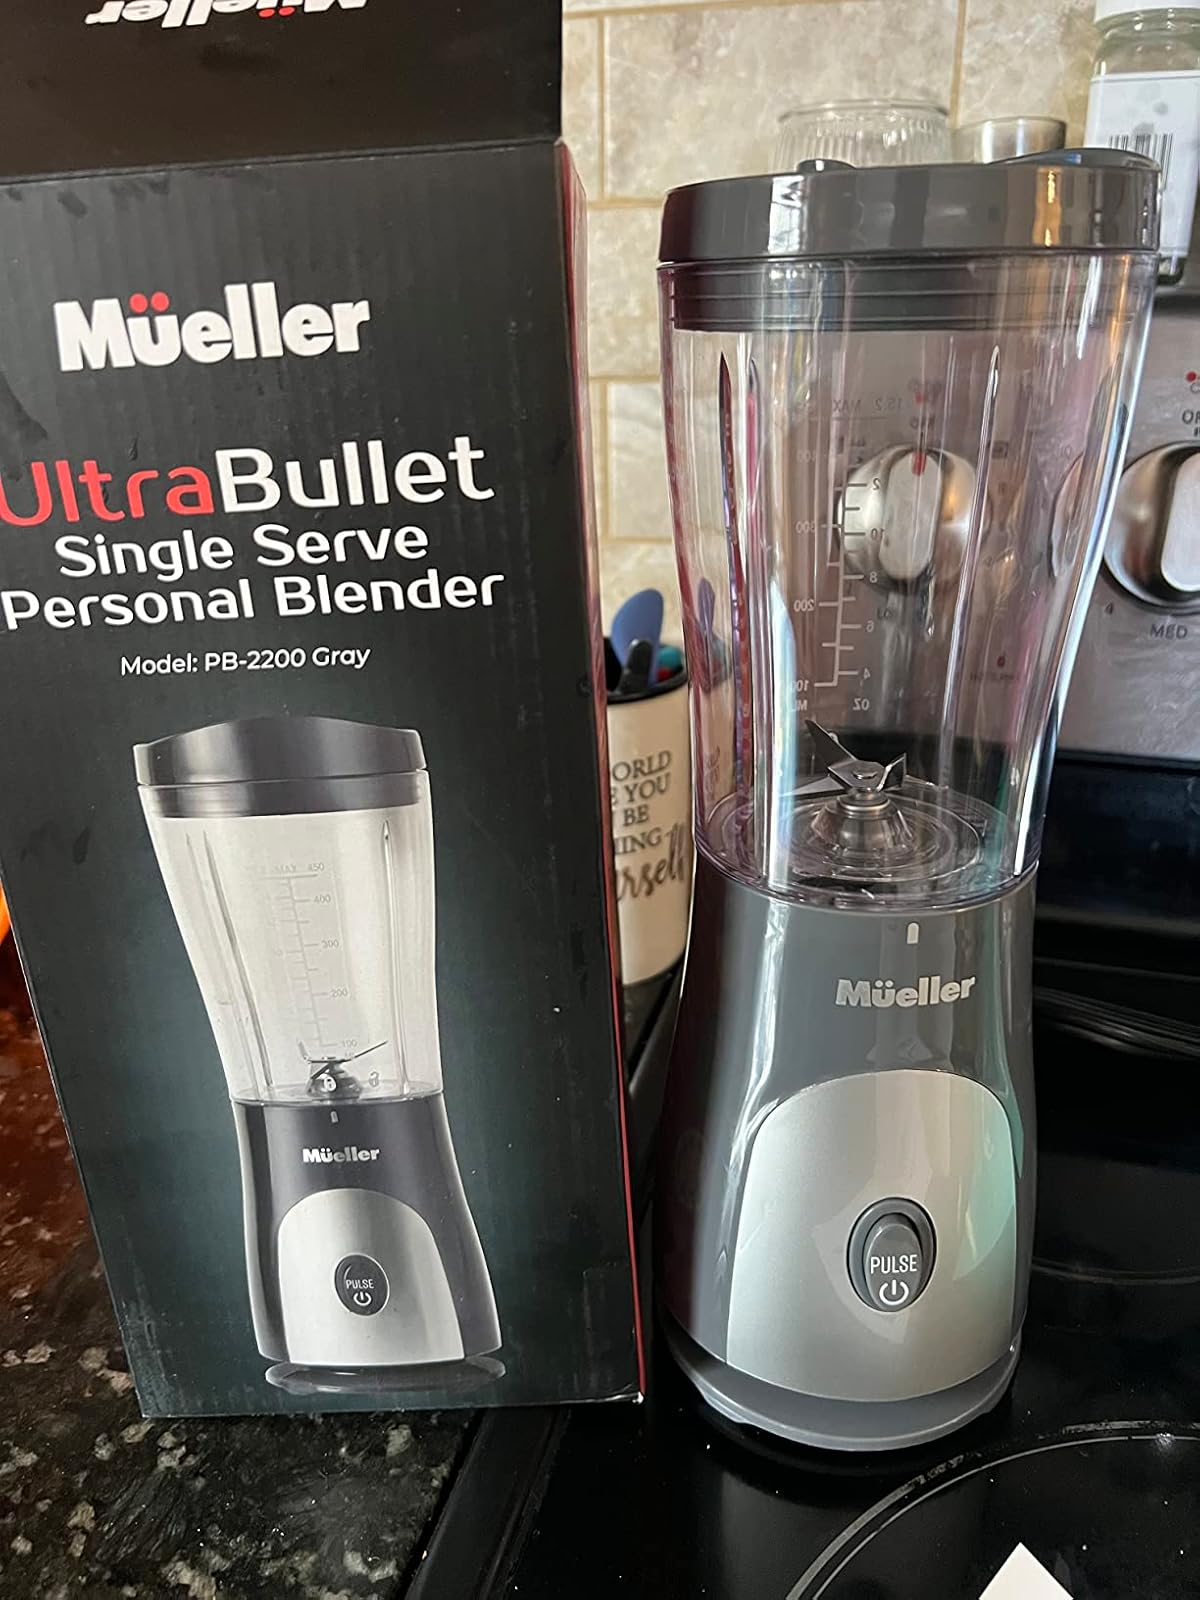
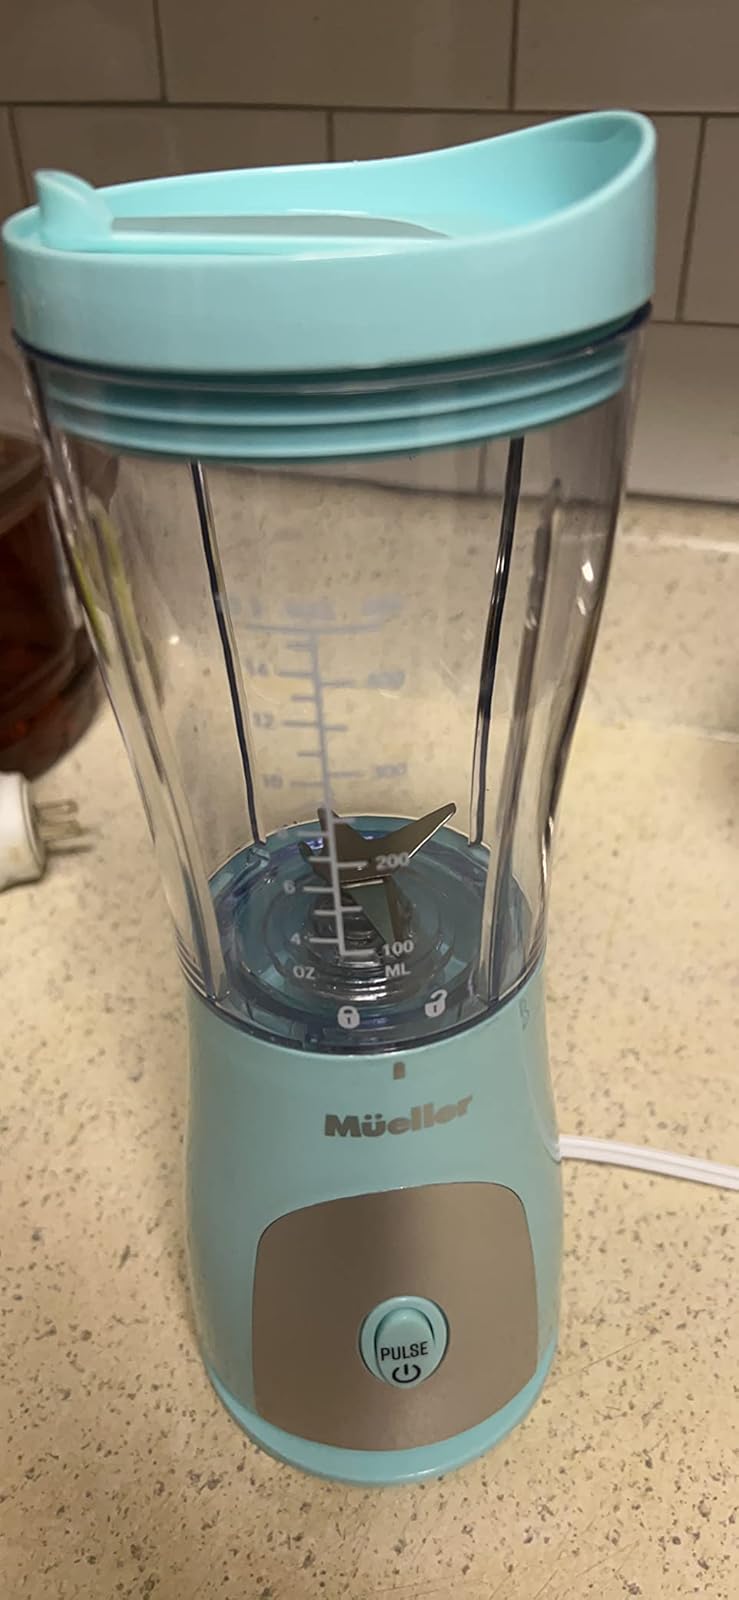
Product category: items_blender
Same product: no